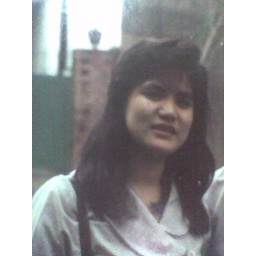
solo pic outside in gray dress